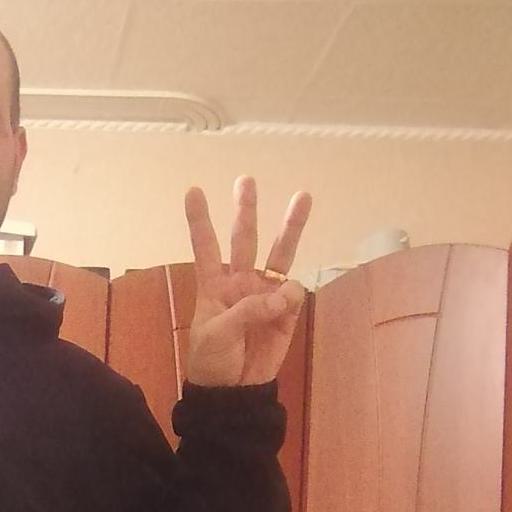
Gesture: three